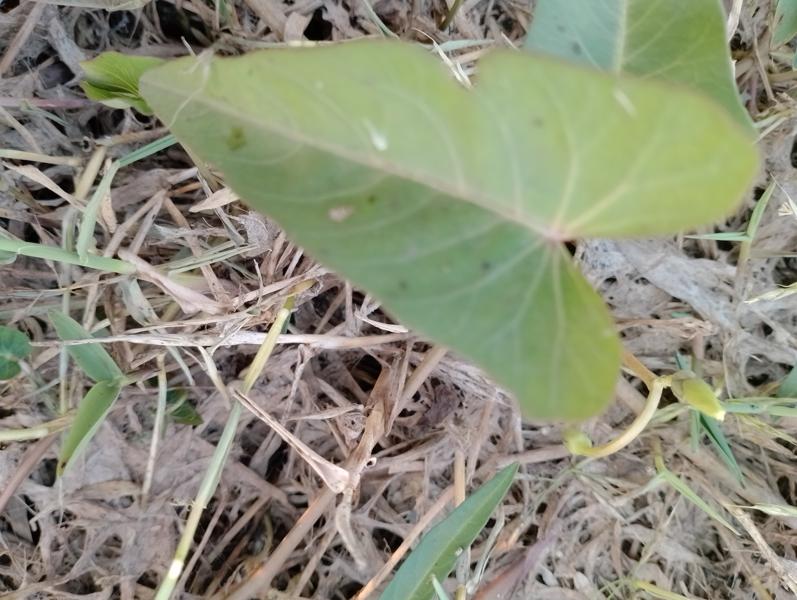
Weed species: Ipomoea aquatic